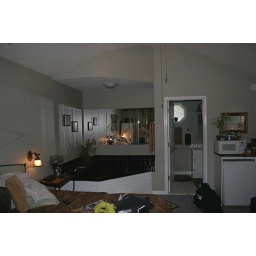
Aunt Sadie's Bed and Breakfast: whirpool bathtub glass door shower in bathroom